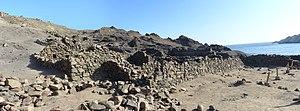
Quebrada de la vaca ou communément Puerto Inca, est un site archéologique situé près de la ville de Chala, dans le département d'Arequipa au Pérou. Les installations sont accessibles par une route non goudronnée, quittant la Route panaméricaine en direction du complexe hôtelier Puerto Inka.